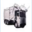
Label: truck